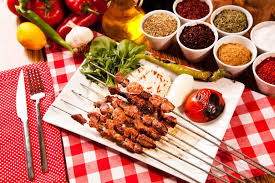
Yemek: kebap